Vedic period

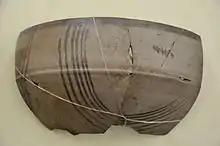
Pottery of the Painted Grey Ware culture (c. 1000–600 BCE), associated with Vedic material culture

After the 12th century BCE, as the "Rigveda" had taken its final form, the Vedic society, which is associated with the Kuru-Panchala region but were not the only Indo-Aryan people in northern India, transitioned from semi-nomadic life to settled agriculture in north-western India. Possession of horses remained an important priority of Vedic leaders and a remnant of the nomadic lifestyle, resulting in trade routes beyond the Hindu Kush to maintain this supply as horses needed for cavalry and sacrifice could not be bred in India. The Gangetic plains had remained out of bounds to the Vedic tribes because of thick forest cover. After 1000 BCE, the use of iron axes and ploughs became widespread and the jungles could be cleared with ease. This enabled the Vedic Aryans to extend their settlements into the western area of the Ganga-Yamuna Doab. Many of the old tribes coalesced to form larger political units.